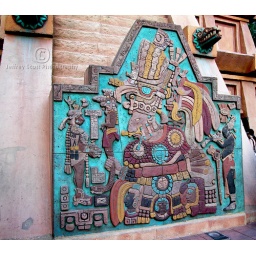
A colorful stone wall on the Mexican Exhibit at Disney's Epcot Center in Orlando, Florida. Beautiful Blue.